Singsås Municipality

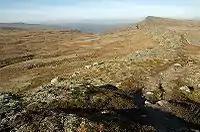
Looking north from Forollhogna

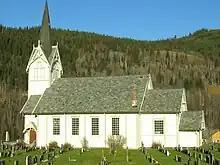
View of the Singsås Church

In 1841, the western district (population: 1,272) of the old Holtaalen Municipality was split off to form a separate municipality called "Singsaas Municipality" (under the recently passed formannskapsdistrikt law). On 1 January 1875, an unpopulated area of Singsås Municipality made up of rural farmland and mountains was transferred to the neighboring Budal Municipality.